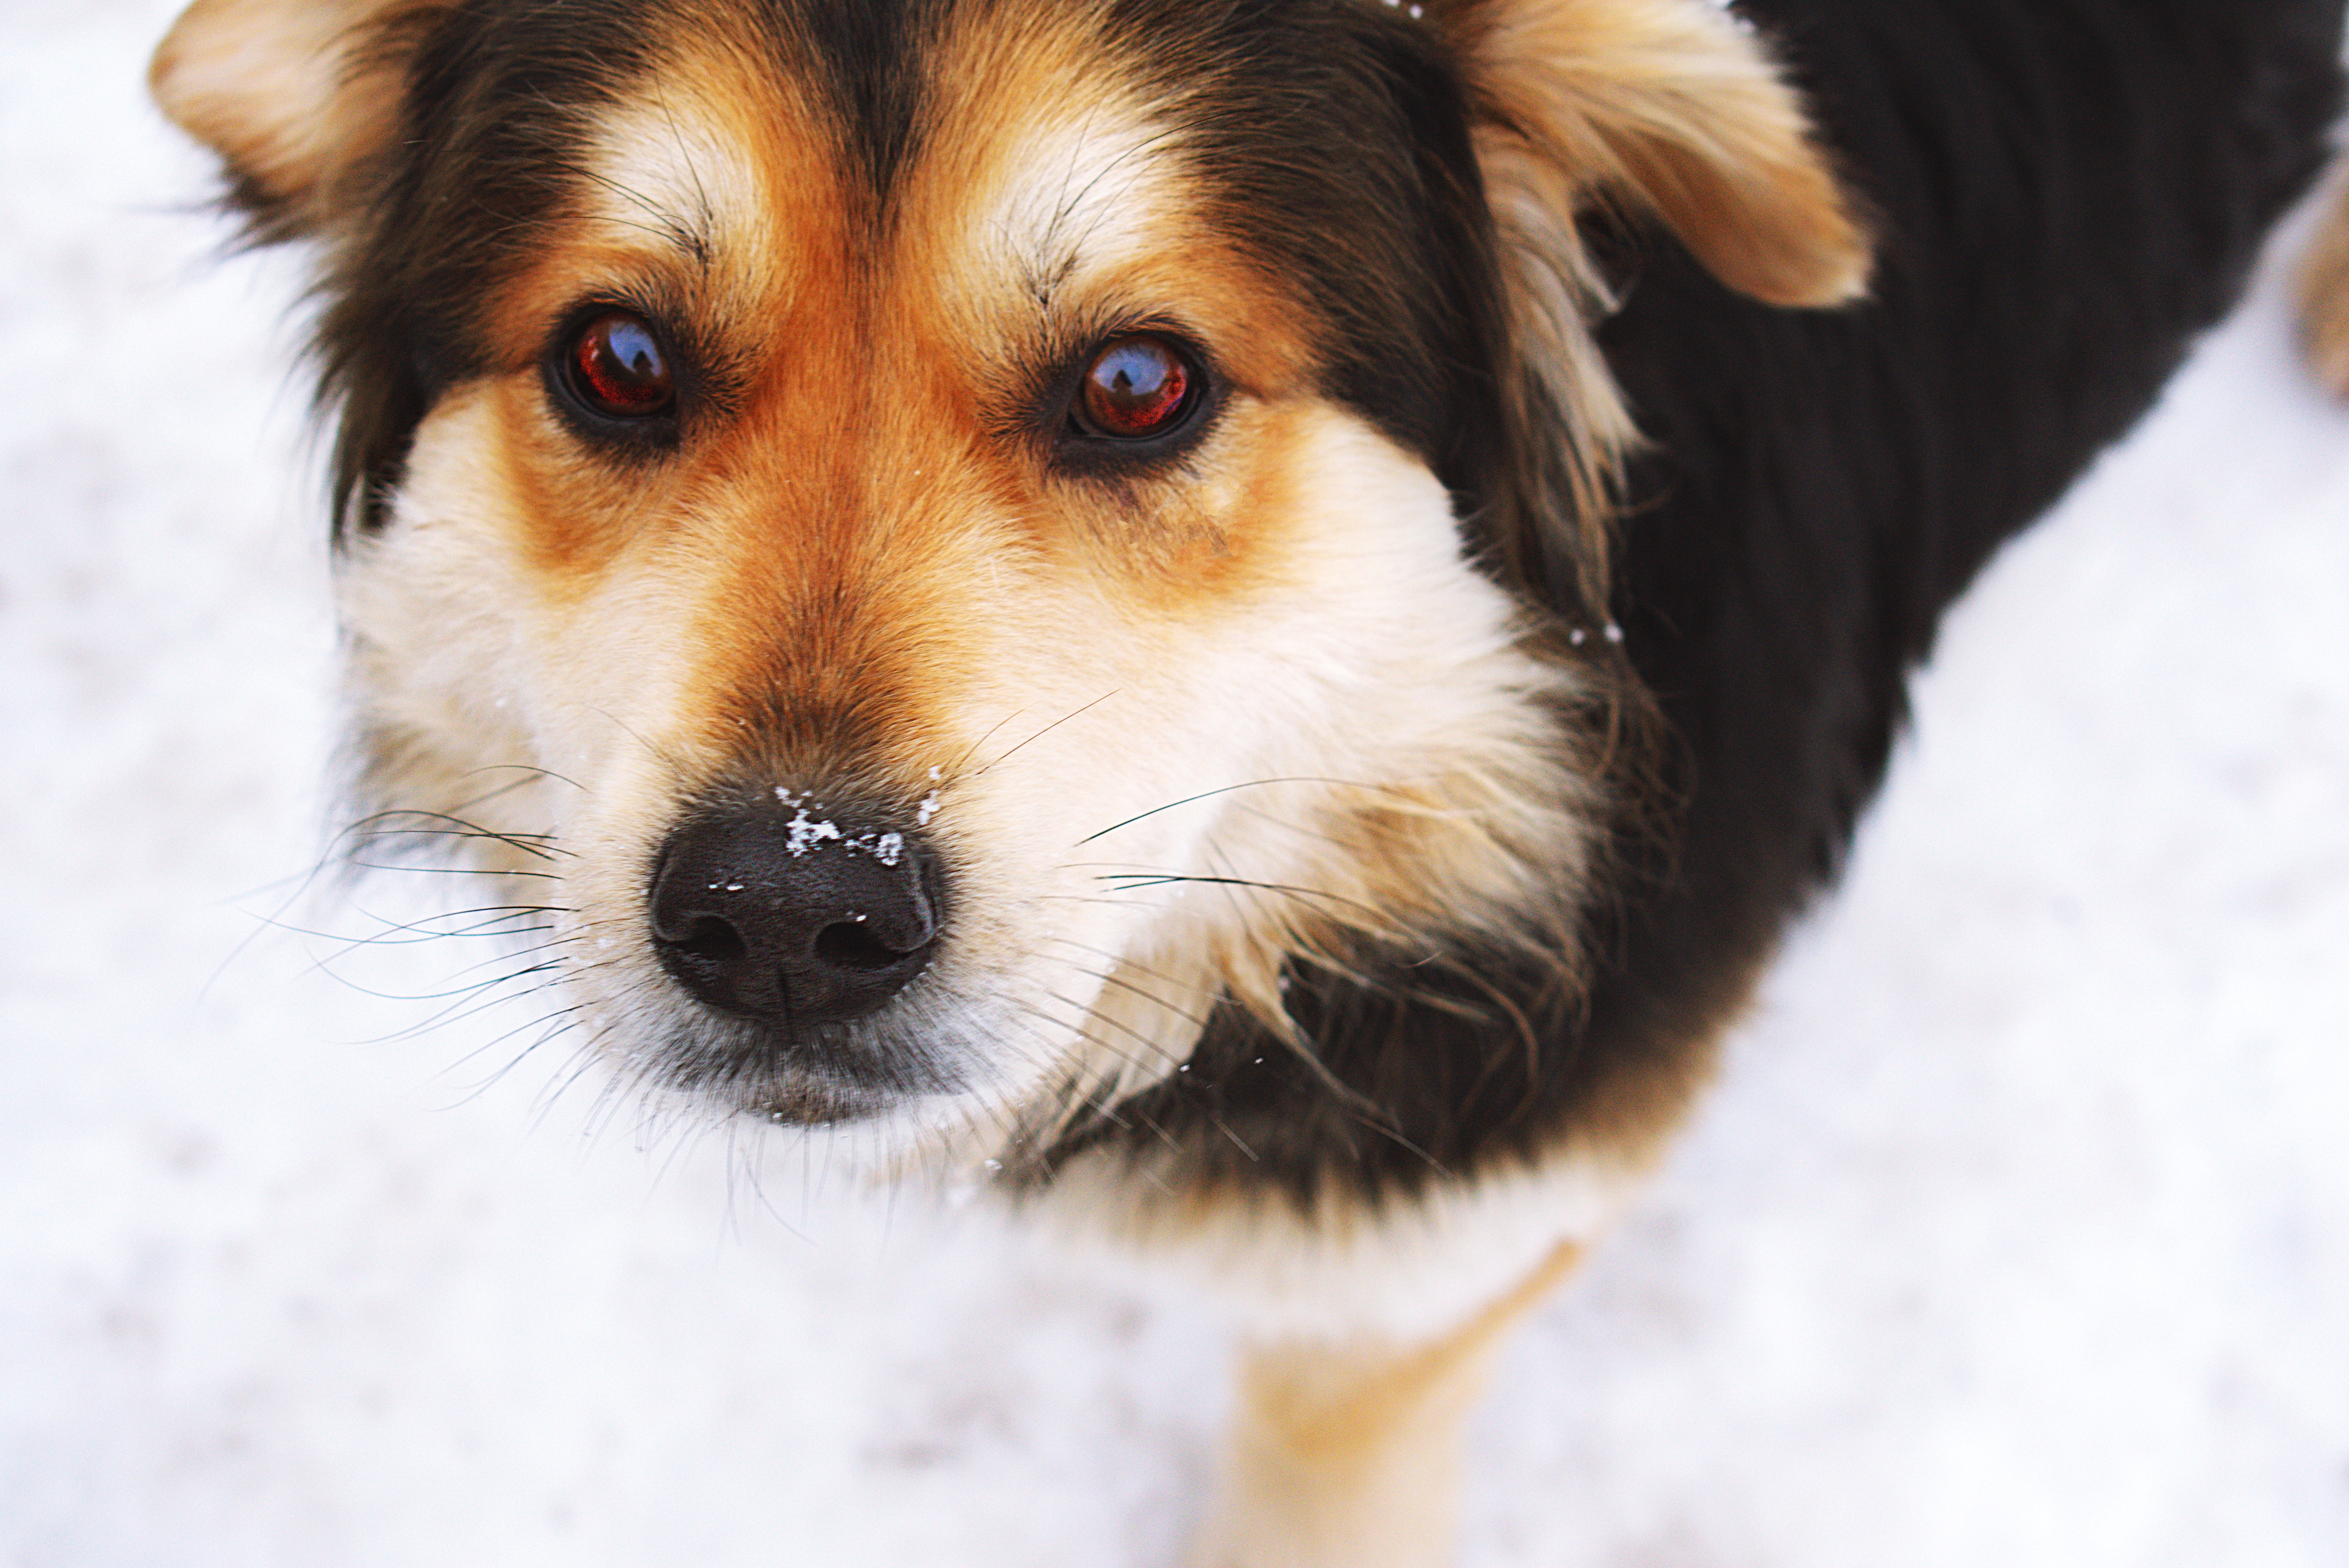
dog, dog breed, canidae, mammal, nose, snout, skin, puppy, companion dog, carnivore, close up, whiskers, eye, fur, australian shepherd, working dog, sporting group, rare breed dog, welsh sheepdog, english shepherd, snow, photography, cardigan welsh corgi, border collie